Rockefeller Guest House

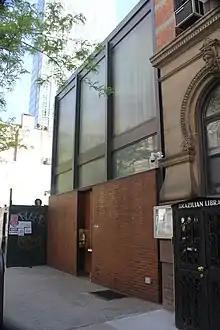
Seen at right

The Rockefeller Guest House was covered extensively in media such as "Architectural Review", "Interiors", and "The New York Times" when it was completed. "House and Home" magazine, in 1955, described the living room as a "masterpiece of restraint", which in its understated form helped to show off John III's wealth. In a 1961 guide published by MoMA, the house was characterized by Ada Louise Huxtable as "a handsome, unconventional house designed within the limitations of the conventional narrow city lot", whose materials remained "familiar and urban" in contrast to other modernist structures like the Lescaze House. When the house was sold in 1964, the "Times" described it as "one of Mr. Johnson's most striking designs". Despite this, the Rockefeller Guest House was relatively nondescript; in 2017, the "New York Times Magazine" described it as "the best preserved—and yet least known—of Johnson's New York works".